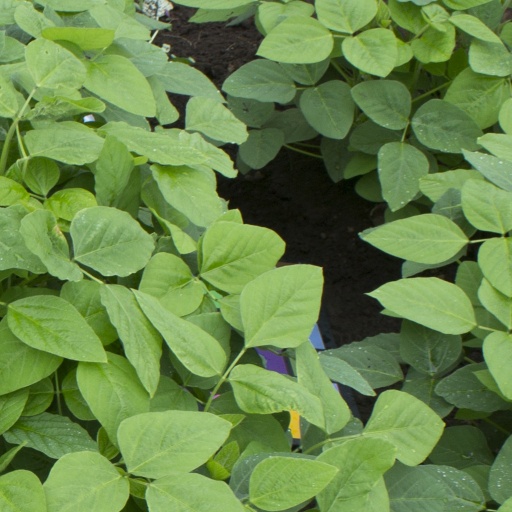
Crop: soybean